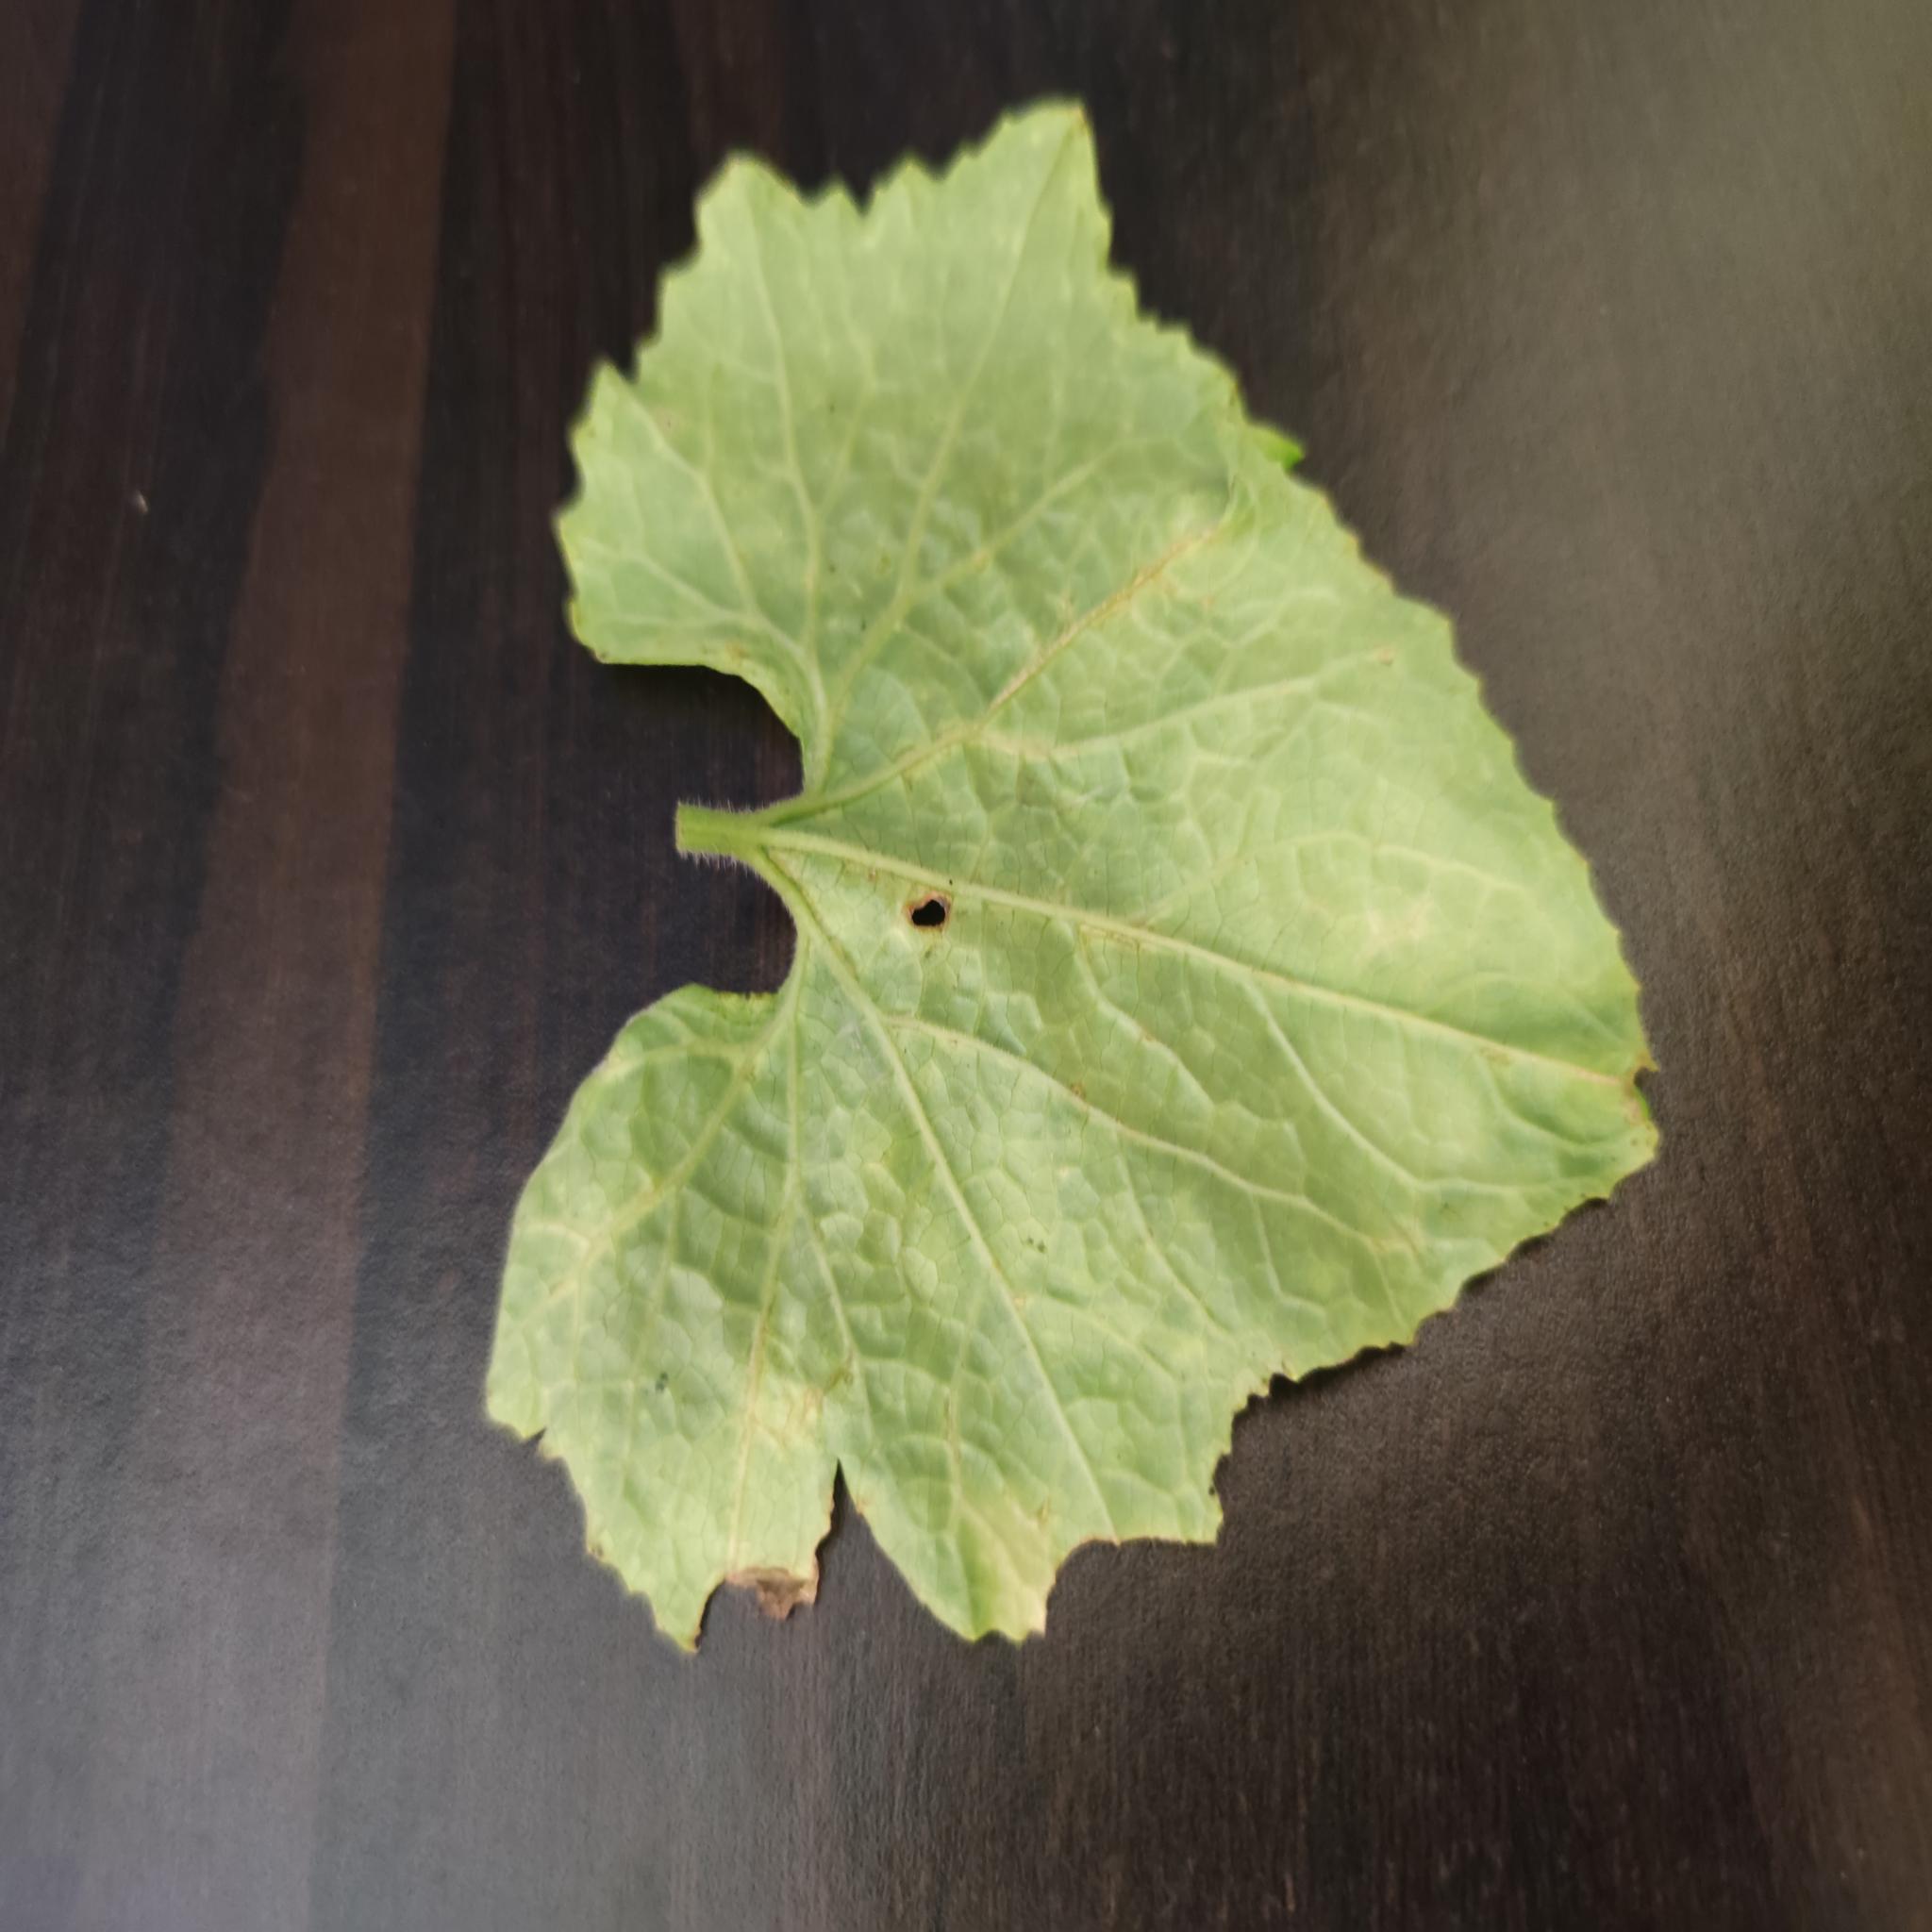
Label: Downy mildew